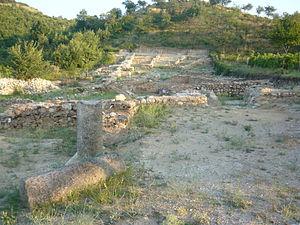
Justinien ou Justinien le Grand, né vers 482 à Tauresium, près de Justiniana Prima en Illyrie, et mort le 15 novembre 565 à Constantinople, est un empereur romain d'Orient ayant régné de 527 jusqu'à sa mort. Il est l'une des principales figures de l'Antiquité tardive. Que ce soit sur le plan du régime législatif, de l'expansion des frontières de l'Empire ou de la politique religieuse, il a laissé une œuvre considérable.